Connor Dimaio

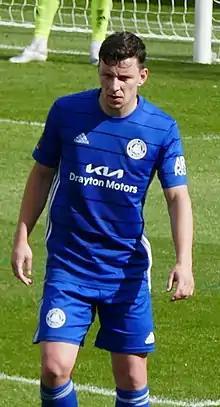
Dimaio playing for Boston United in 2022

Connor James Dimaio (born 28 January 1996) is a professional footballer who plays as a midfielder for club Basford United. Born in England, he has represented the Republic of Ireland at under-21 level.